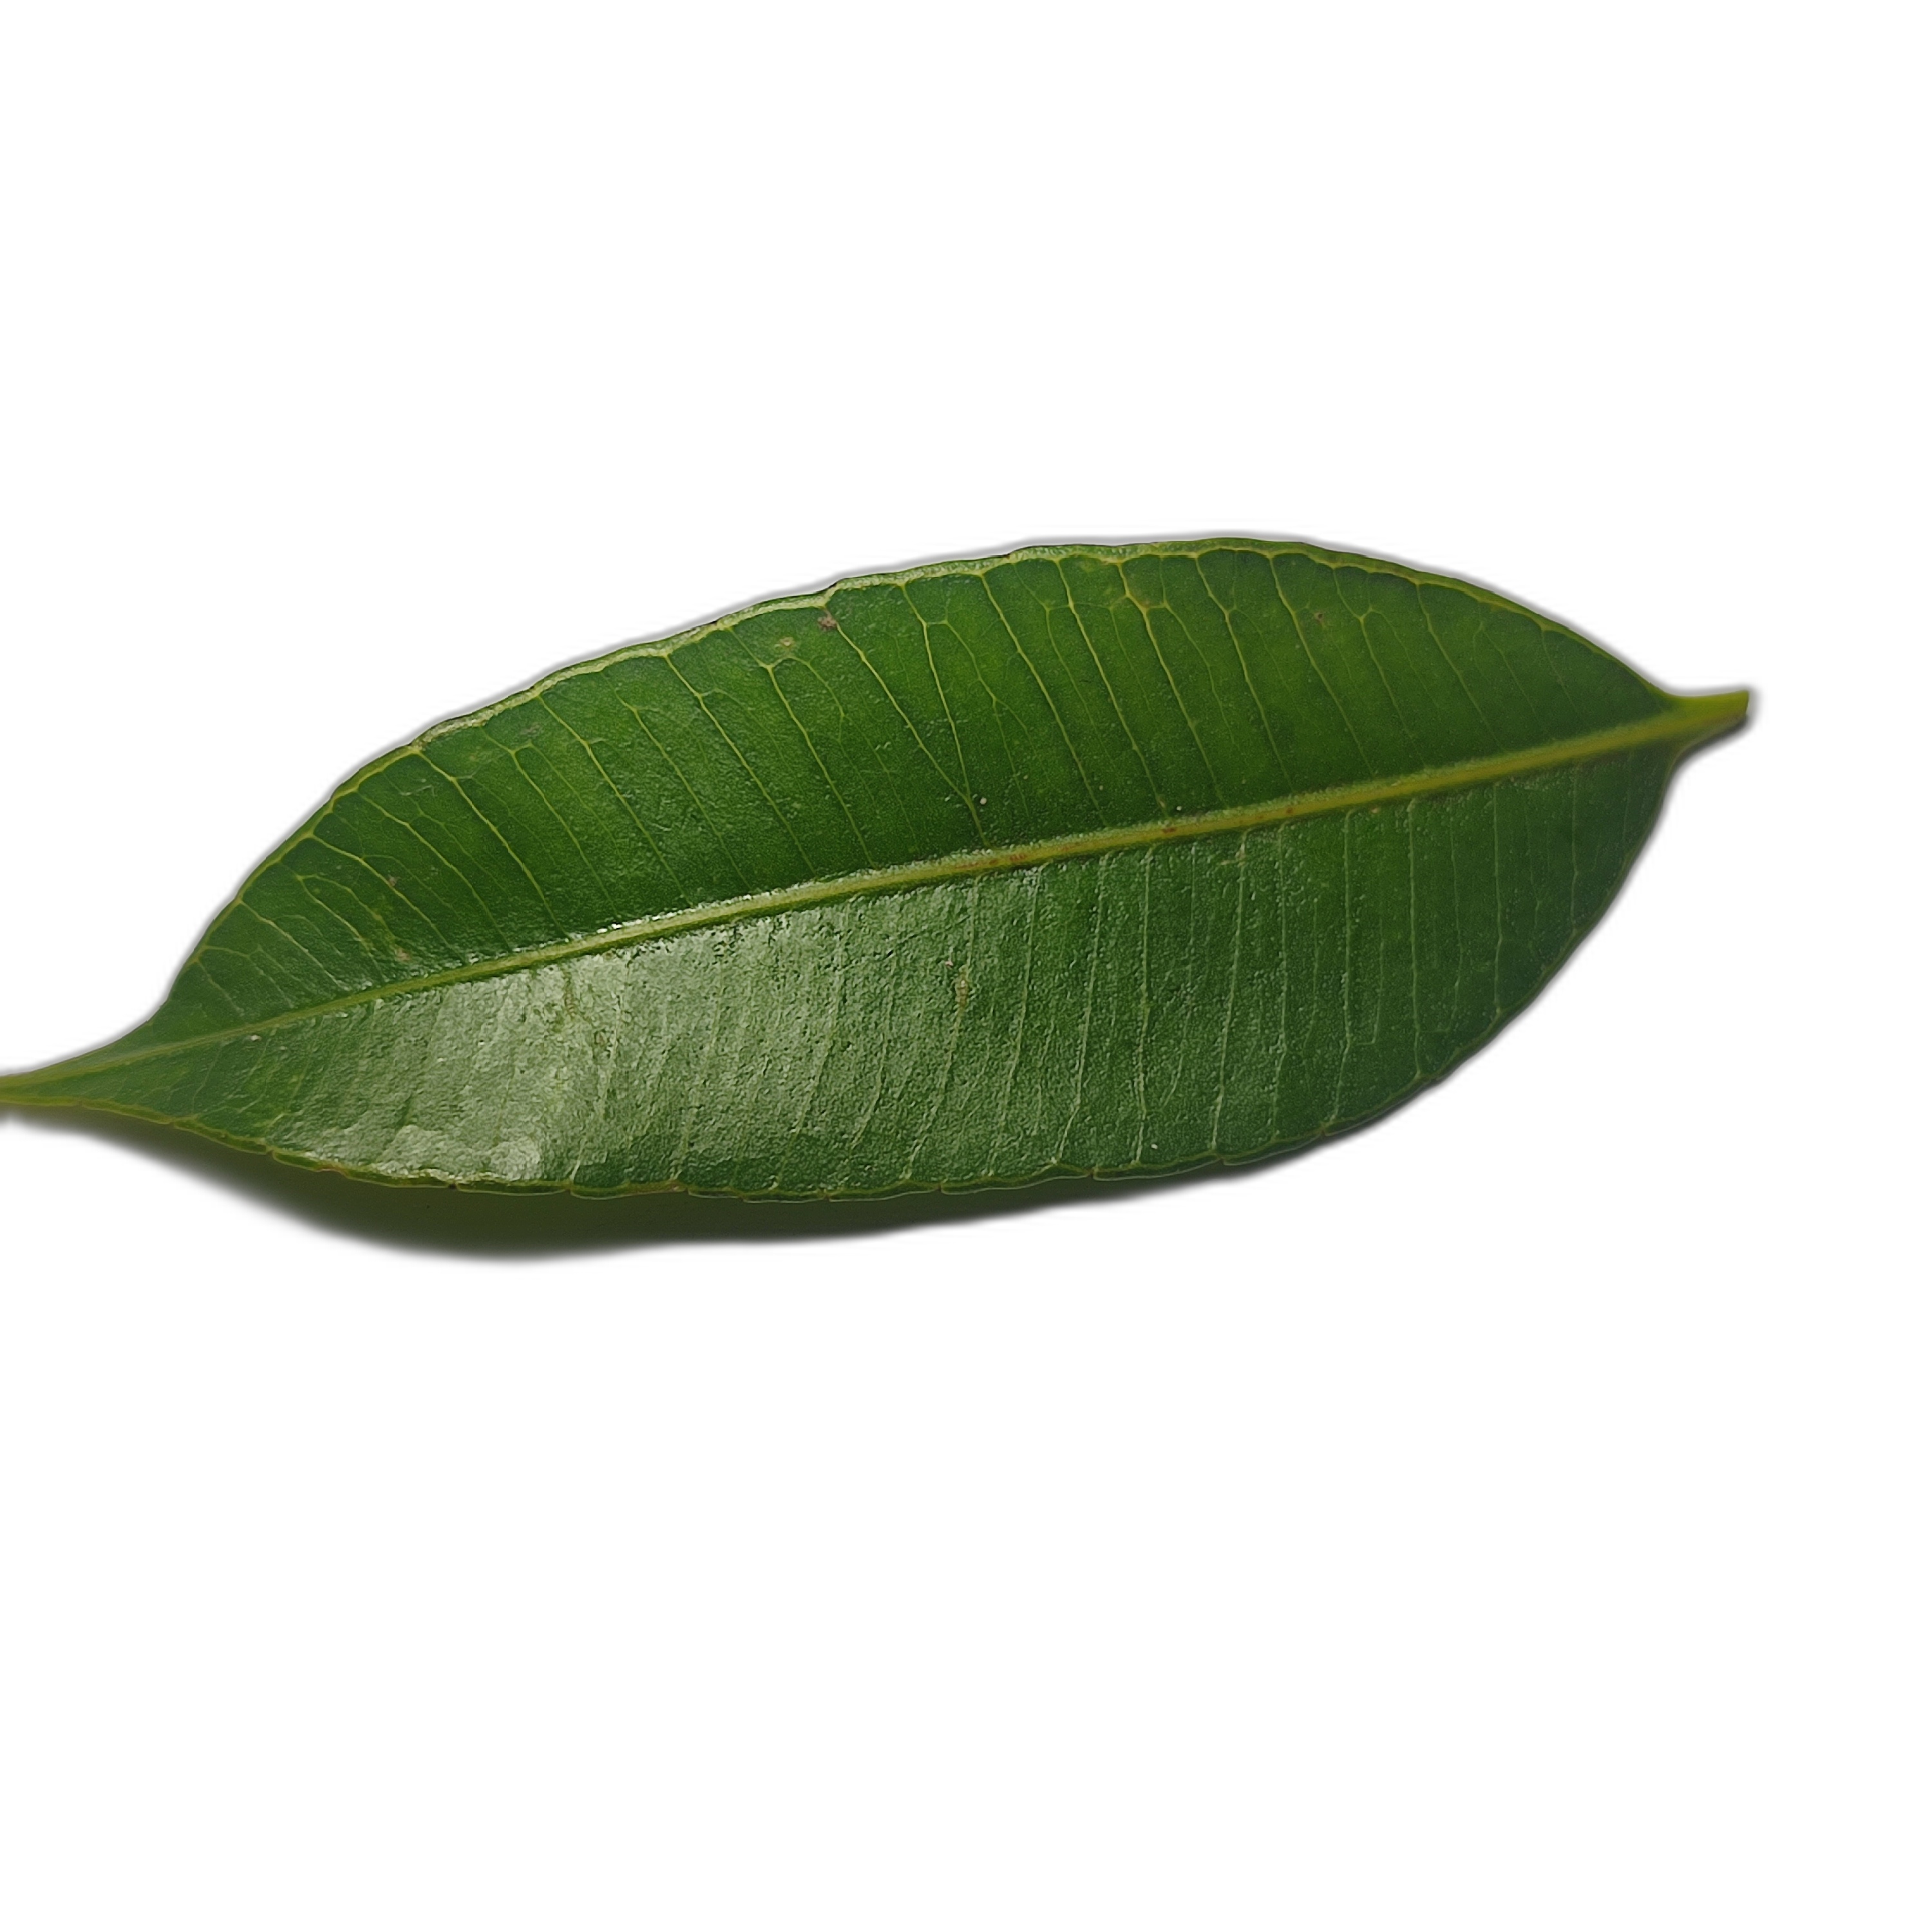
Label: healthy